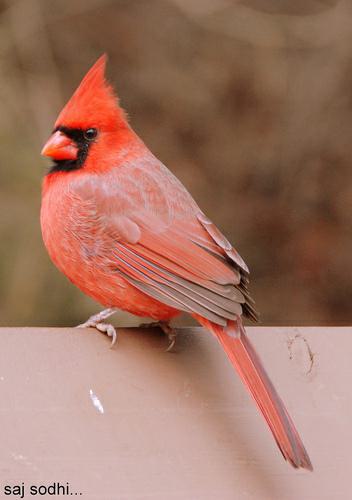
A photo of a cardinal